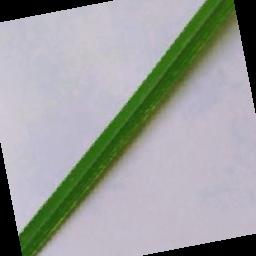
Label: Rice___Leaf_Blast